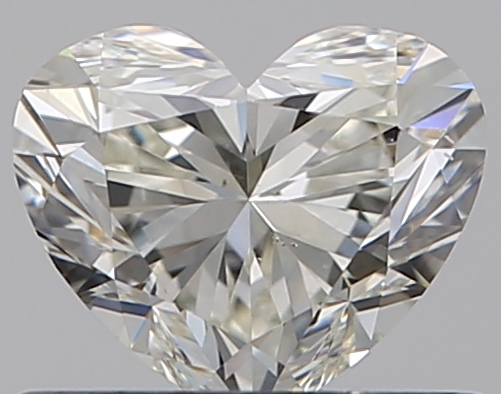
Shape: heart
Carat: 0.51
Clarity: SI1
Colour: K
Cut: EX
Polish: EX
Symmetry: EX
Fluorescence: F
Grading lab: GIA
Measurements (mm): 4.63 x 5.51 x 3.33